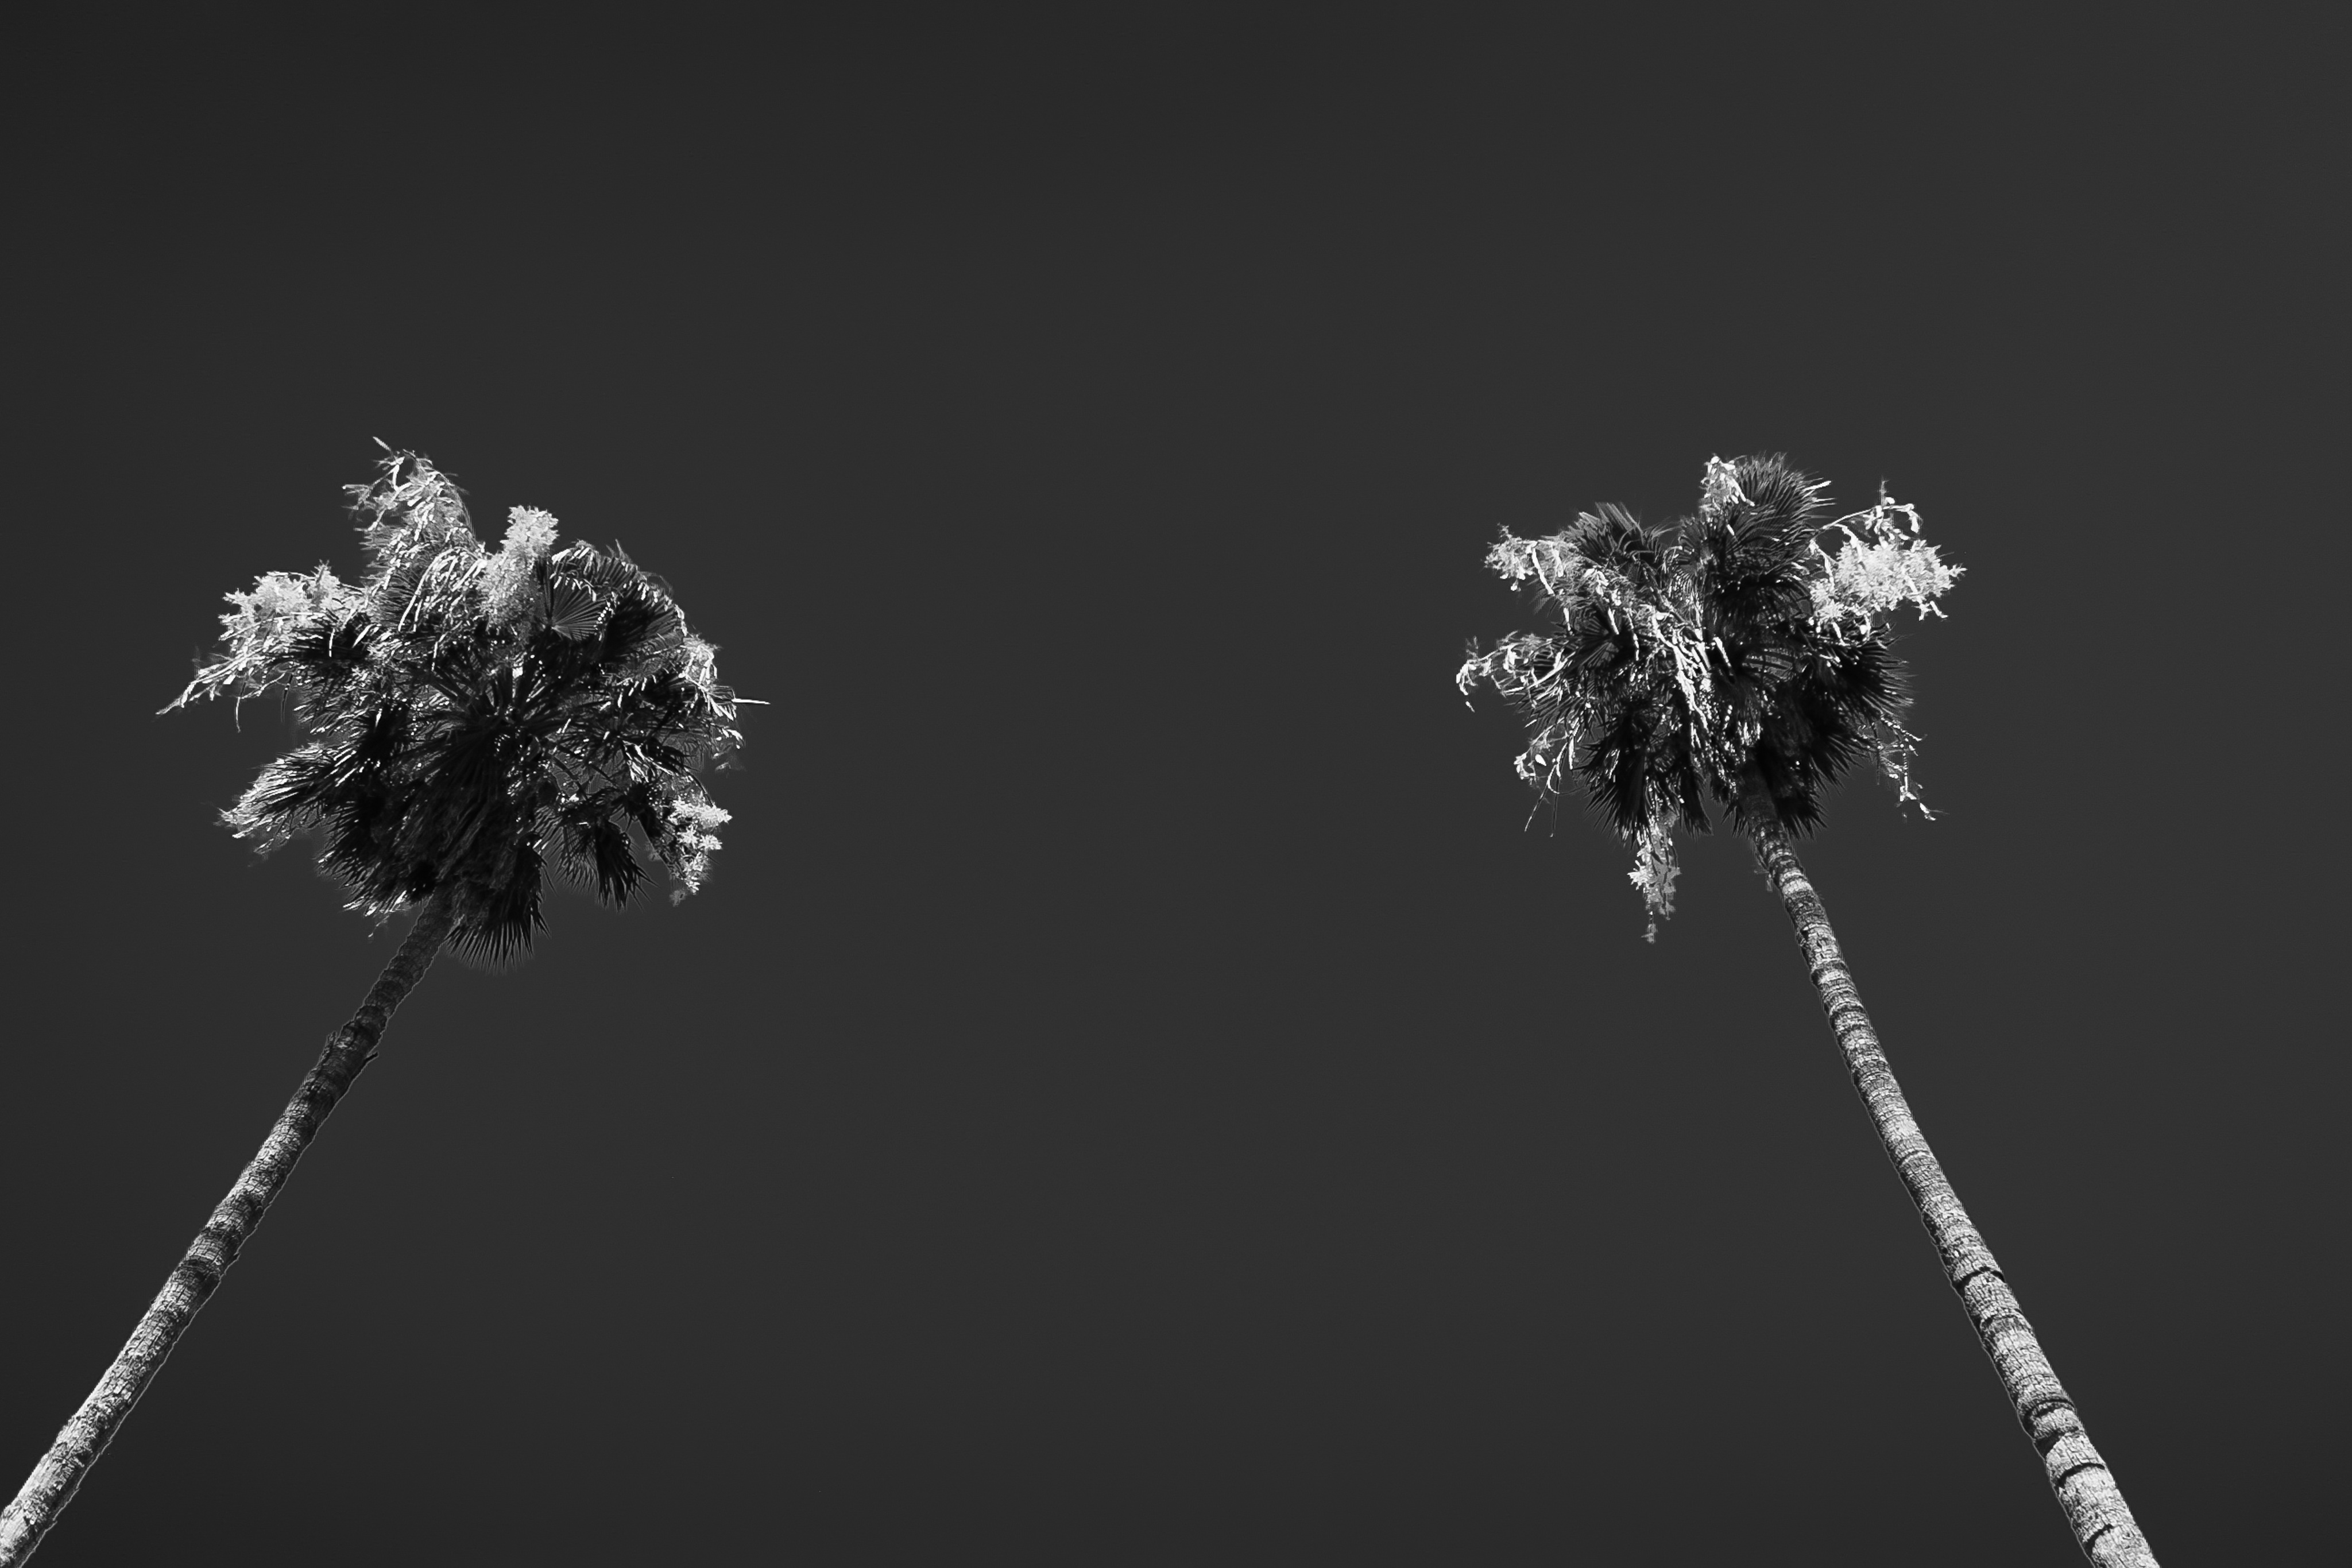
branch, black and white, plant, photography, leaf, flower, frost, black, monochrome, flora, twig, close up, macro photography, monochrome photography, plant stem